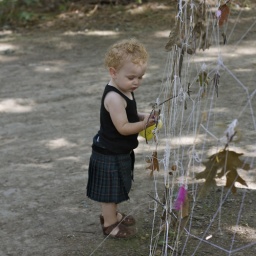
A cute little boy in a kilt playing with the spider webs. I really want to make a kilt for Conall.